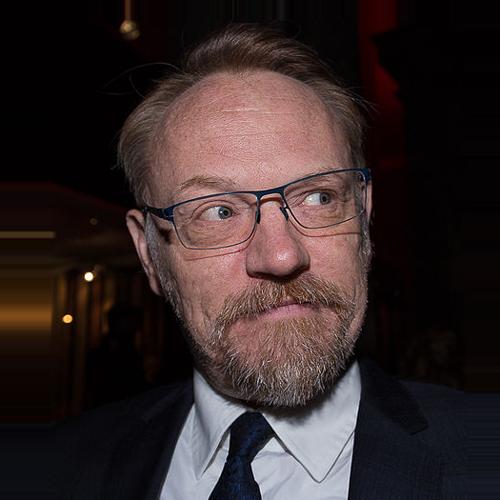
Age: 52